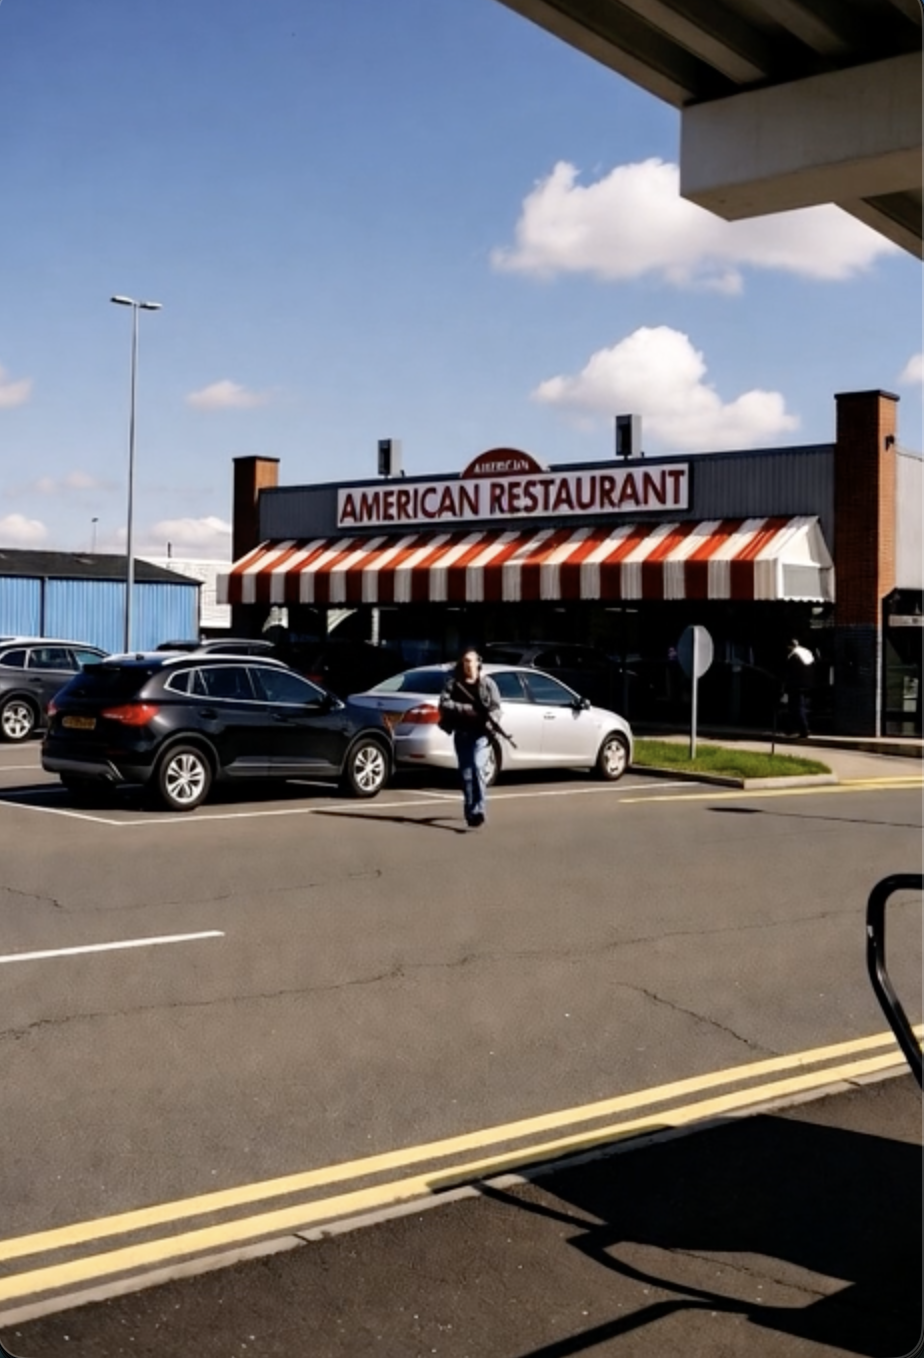
Object: person

Object: weapon